H3 (film)

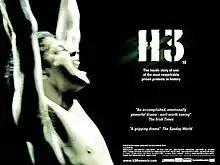

H3 is a film released in 2001 about the 1981 Irish hunger strike at HM Prison Maze in Northern Ireland, the events leading up to it, and subsequent developments in the prisoners' struggle for Prisoner of War status. It was directed by Les Blair and was written by Brian Campbell and Laurence McKeown; McKeown was a former volunteer in the Provisional IRA who participated in the hunger strike.